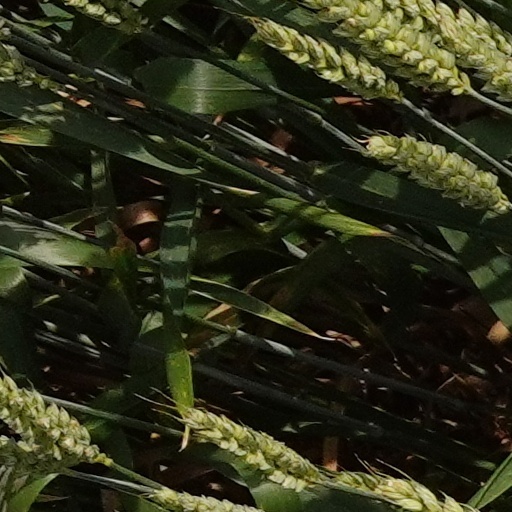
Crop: wheat